Ludovico II of Saluzzo

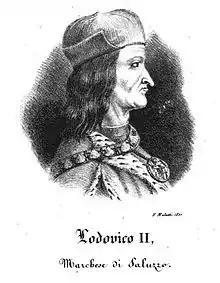
Ludovico II del Vasto

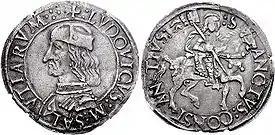
A "cavallotto" of Ludovico II of Saluzzo (1475). Caption: LVDOVICVS M. SALVTIARVM / SANCTVS CONSTANTIVS.

Ludovico II del Vasto (23 March 1438 in Saluzzo – 27 January 1504) was marquess of Saluzzo from 1475 until his death. Before his accession as marquis he held the title of Count of Carmagnola.